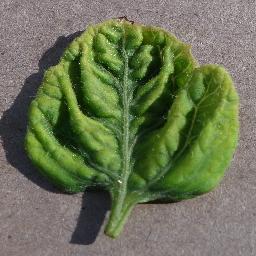
Label: Tomato___Tomato_Yellow_Leaf_Curl_Virus